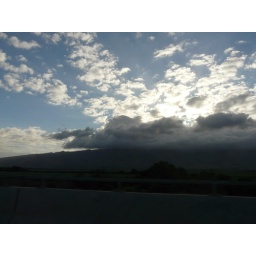
clouds over West Maui mountains